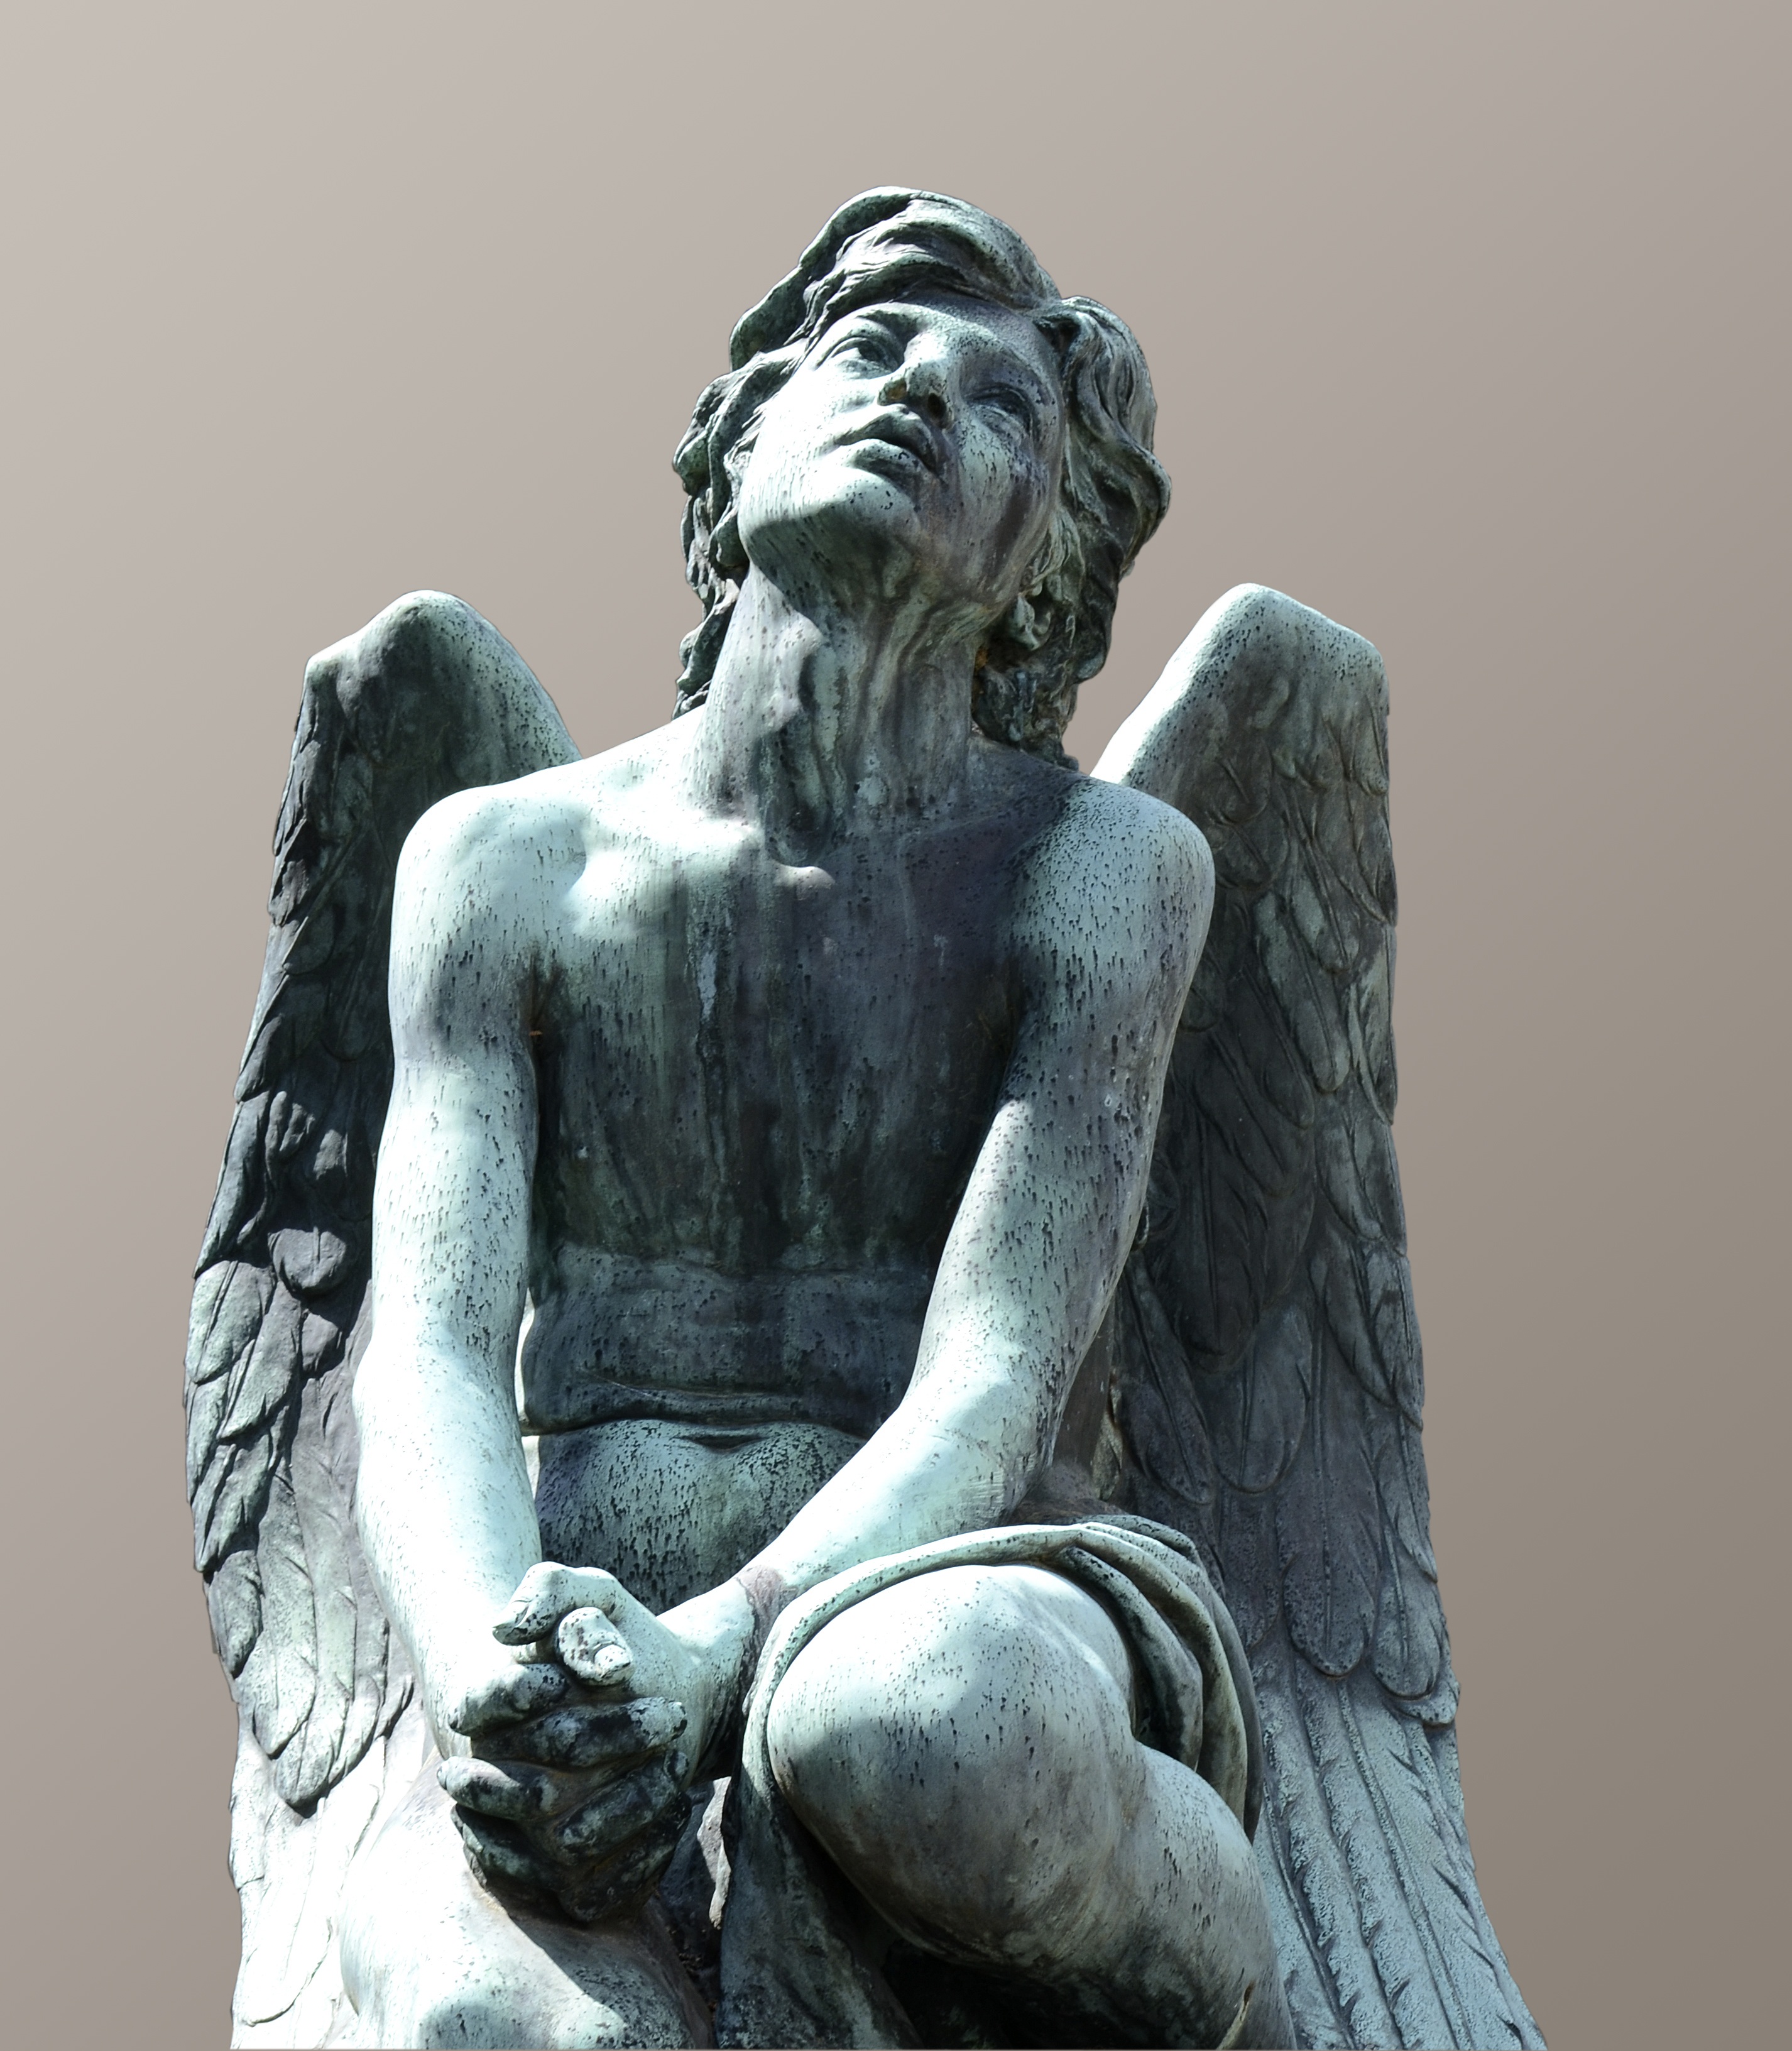
monument, statue, italy, sculpture, angel, art, bronze, florence, cemetery of the holy door, classical sculpture